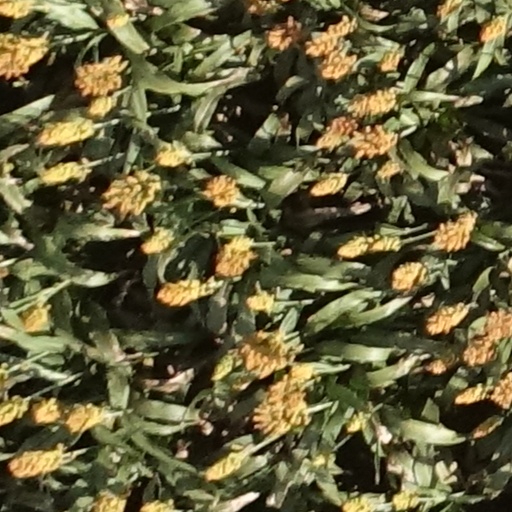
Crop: sorghum